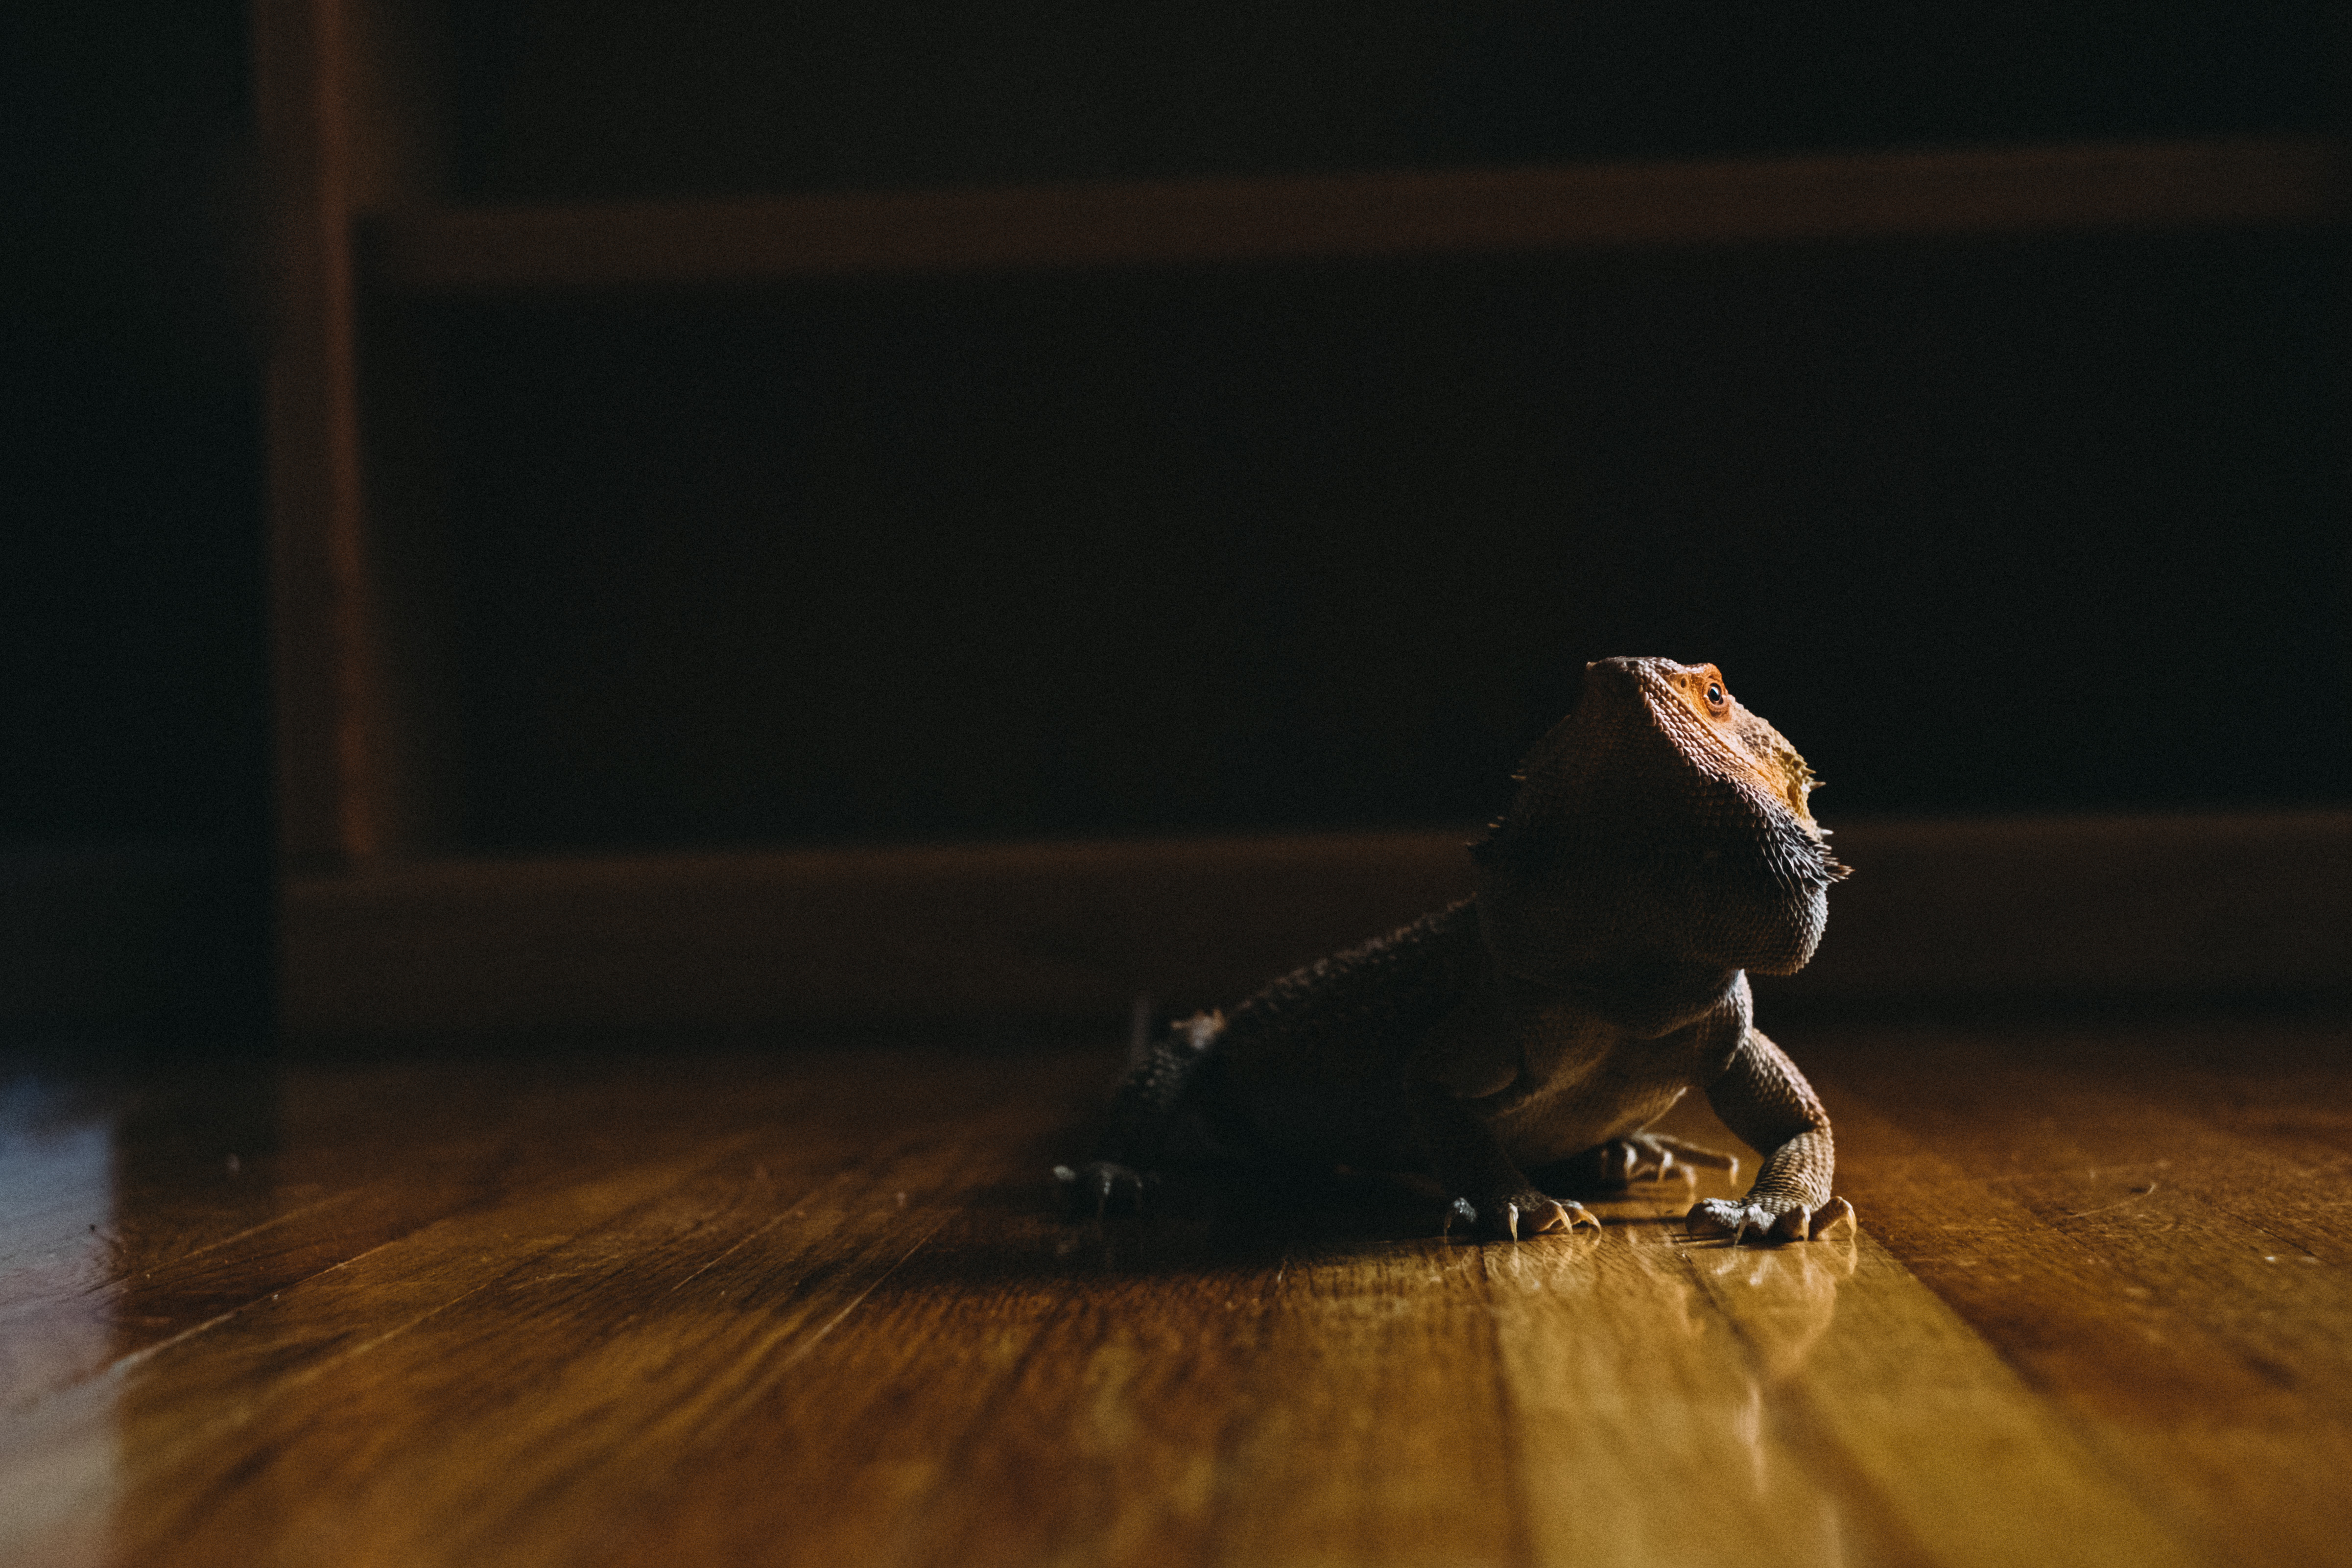
bird, wood, darkness, black, vertebrate, perching bird